The Hellacopters

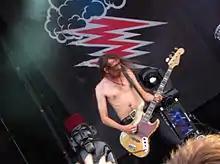
Kenny Håkansson in front of a "By the Grace of God" backdrop

In early 2002, the band released their first compilation of non-album tracks "Cream Of The Crap Vol. 1", the CD's booklet contained one half of a poster designed by Andersson the second half of the poster was included in the second volume of the Cream of The Crap series. The band recorded 20 songs for their fifth album at Polar Studios in Stockholm, 13 of the 20 songs were included on "By the Grace of God". It became the band's most commercially successful album, debuting at number two in Sweden and number eight in Finland, and the band was rewarded with another gold record in Sweden. The title track also spent seven weeks on the Swedish singles chart and gained significant airplay on radio and TV. The band also had the opportunity to be the opening act for The Rolling Stones and ZZ Top in Stockholm and Helsinki.